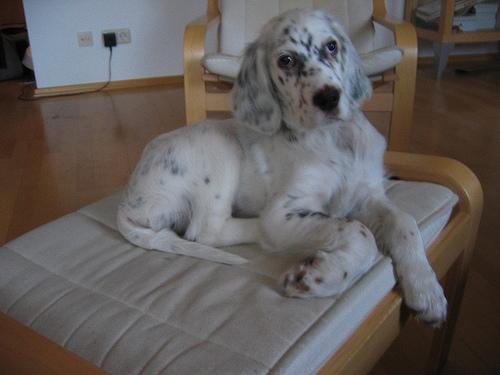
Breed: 203-n000022-English_setter